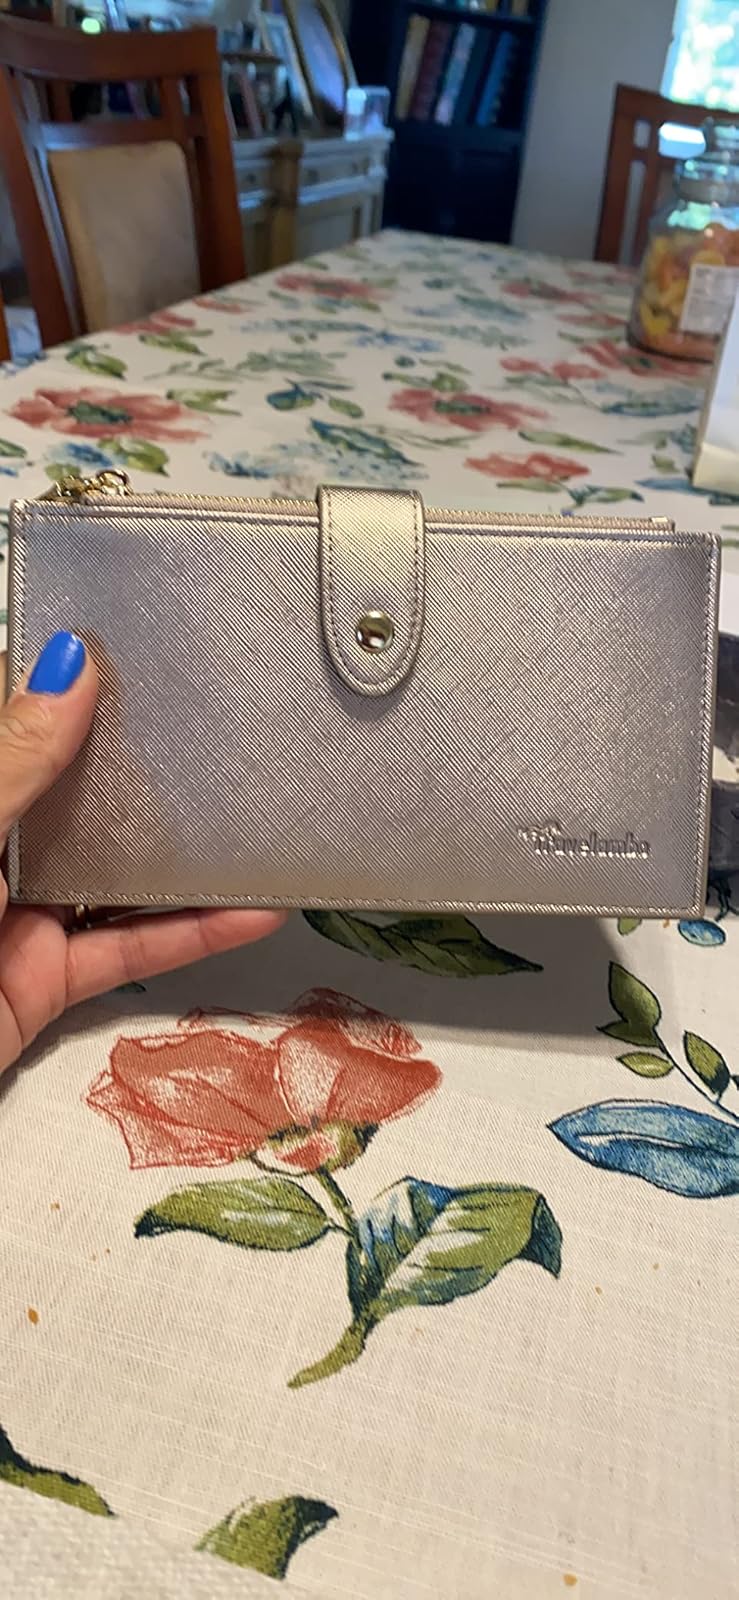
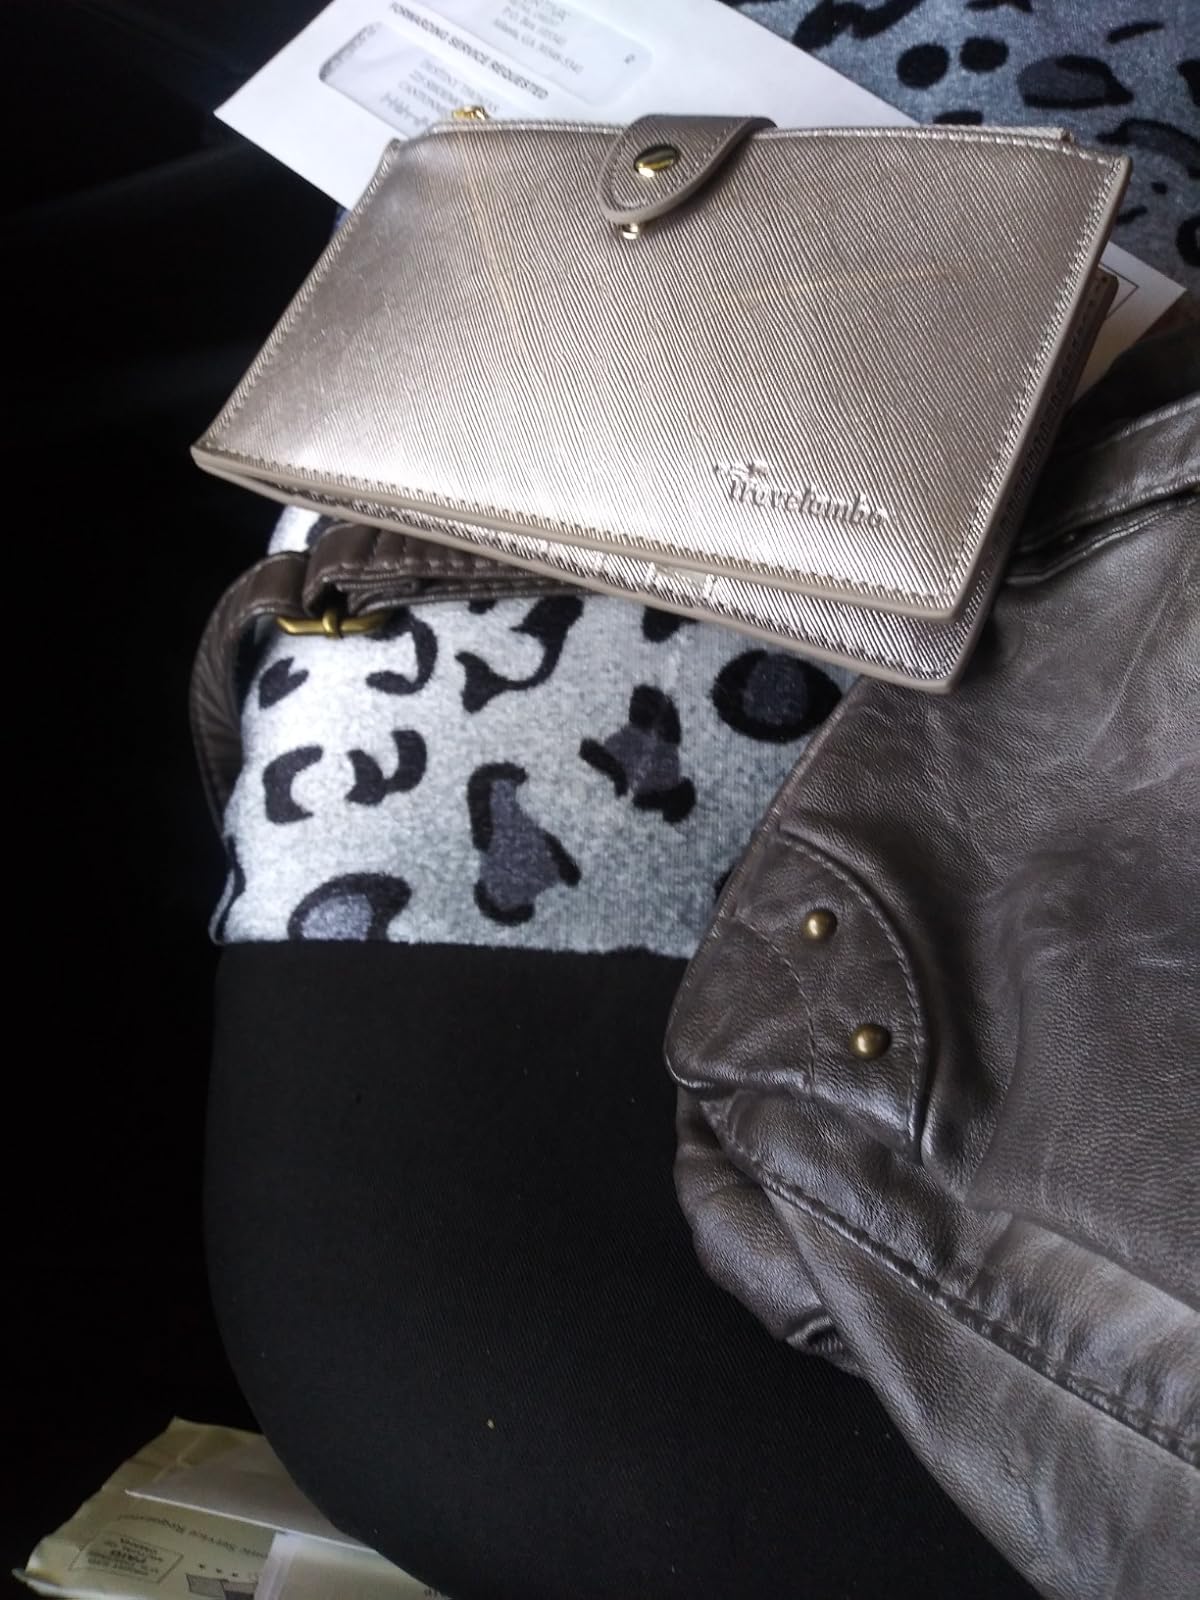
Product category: accessories_wallet
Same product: yes